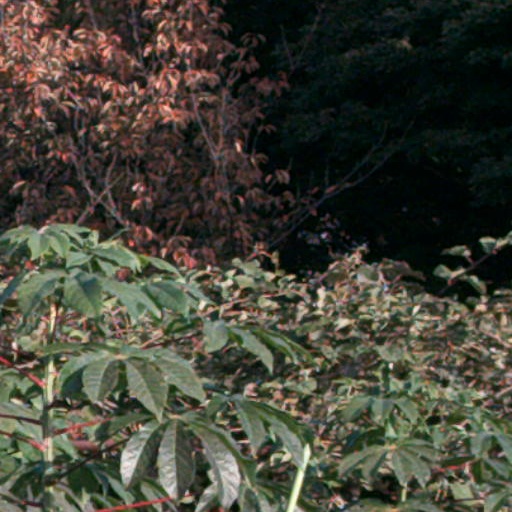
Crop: cassava